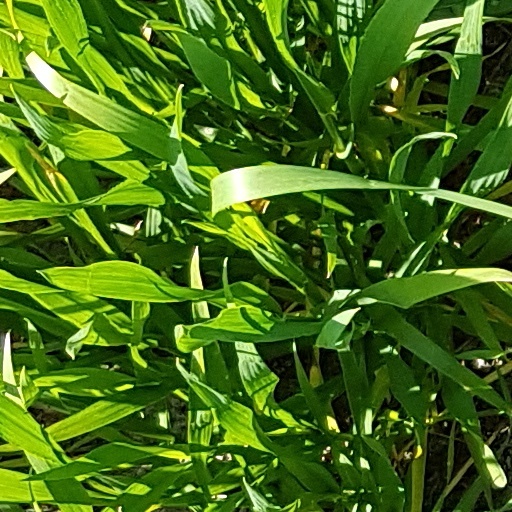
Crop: wheat